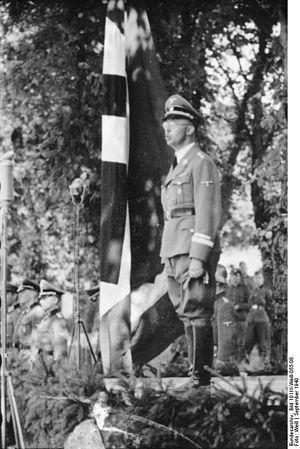
La seconde annexion de la Moselle par l'Allemagne, proclamée officiellement le 30 novembre 1940 par les nazis, eut lieu de facto le 25 juillet 1940, avec le rétablissement des frontières de 1871.
Metz [mɛs] est une commune française située dans le département de la Moselle, en Lorraine. Préfecture de département, elle fait partie, depuis le 1ᵉʳ janvier 2016, de la région administrative Grand Est, dont elle accueille les assemblées plénières. Metz et ses alentours, qui faisaient partie des Trois-Évêchés de 1552 à 1790, se trouvaient enclavés entre la Lorraine ducale et le duché de Bar jusqu'en 1766. Par ailleurs, la ville a été de 1974 à 2015 le chef-lieu de la région de Lorraine.